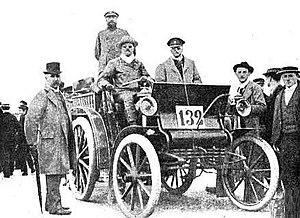
Émile Delahaye (à gauche), et Daniel Courtois sur Delahaye à Paris-Dieppe 1897 - Histoire de l'automobile, Pierre Souvestre, éd. H. Dunod et E. Pinat, 1907 (ASIN B001BPBE58) p.334
Émile Delahaye, né le 16 octobre 1843 à Tours et mort le 1ᵉʳ juin 1905 à Saint-Raphaël, est un ingénieur français, pionnier de l’automobile, fondateur de la marque Delahaye en 1895.
Le premier Grand Prix automobile a été le Grand Prix de France en 1906 qui s'est tenu sur circuit, mais les premières compétitions automobiles ont débuté à partir de 1894.